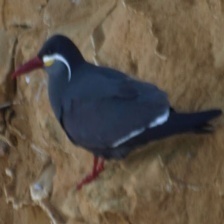
Species: INCA TERN
Scientific name: LAROSTERNA INCA